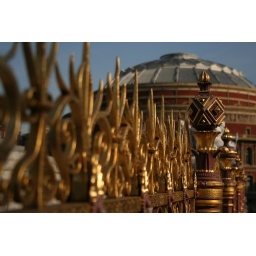
The golden fence surrounding the Albert Memorial in Kensington, London. The dome of the Royal Albert Hall can be seen in the background.